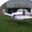
Label: airplane